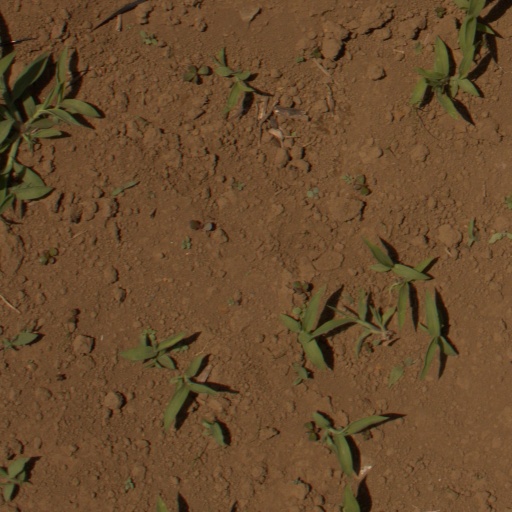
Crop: Jerusalem artichoke